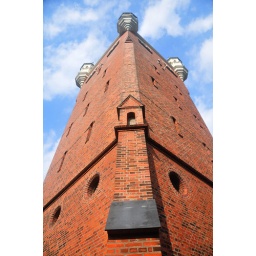
The water tower in Esbjerg, Denmark.